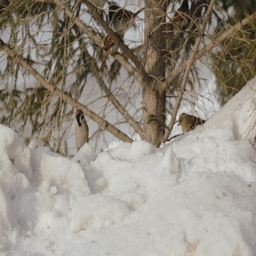
sparrows picking some food on white snow in a city park